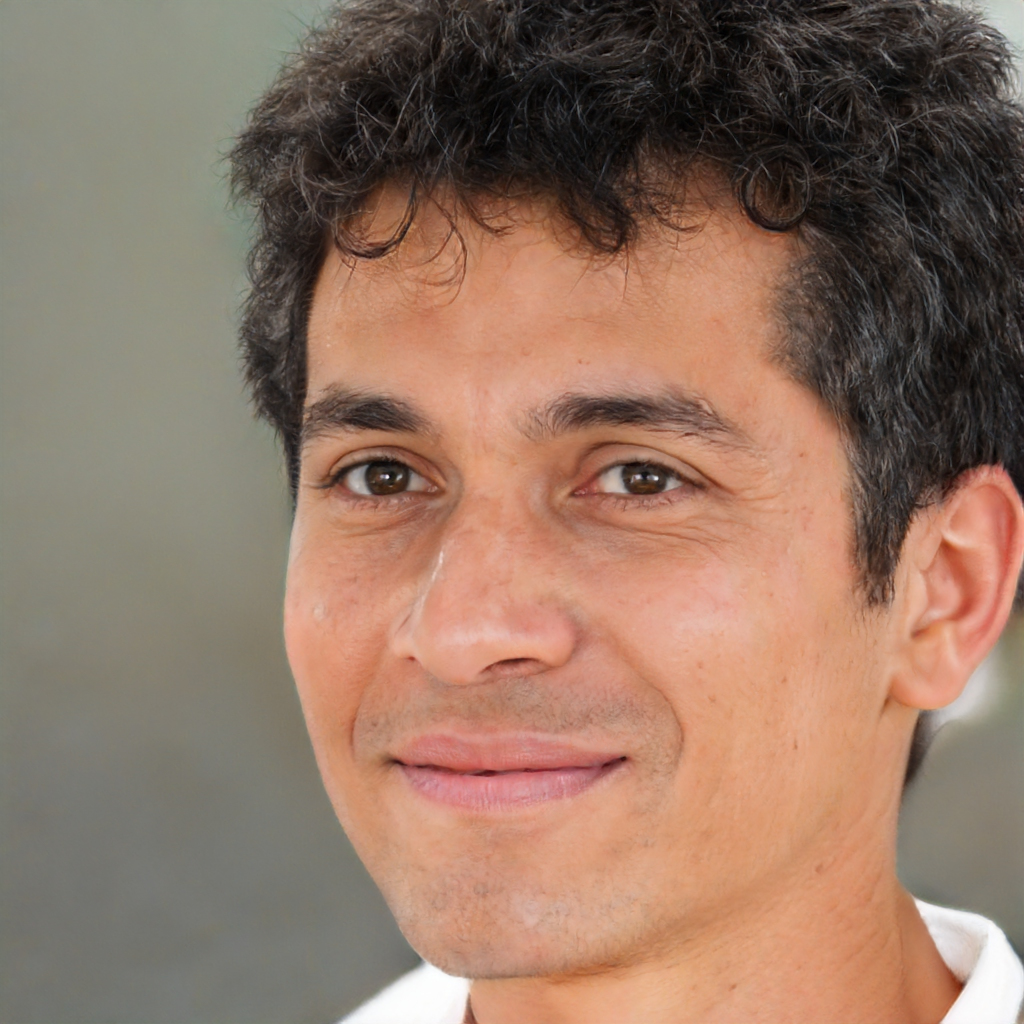
Gender: Male